Yeshiva of Nitra

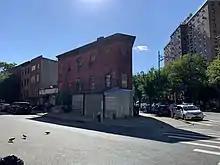
Location in Brooklyn

The Yeshiva of Nitra is a private Rabbinical college, or "yeshiva", located in Brooklyn, New York; it has campuses in Chester and Mount Kisco, New York.